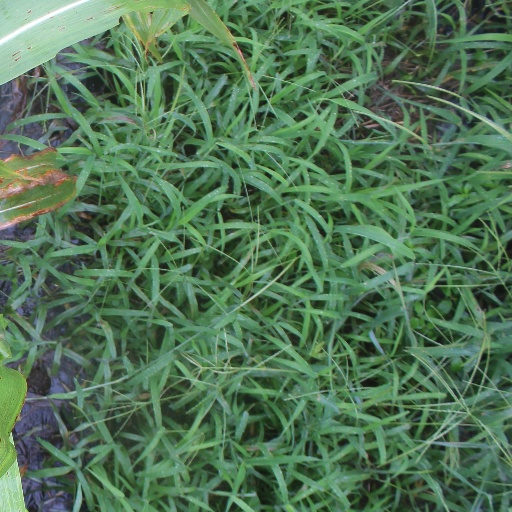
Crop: sorghum